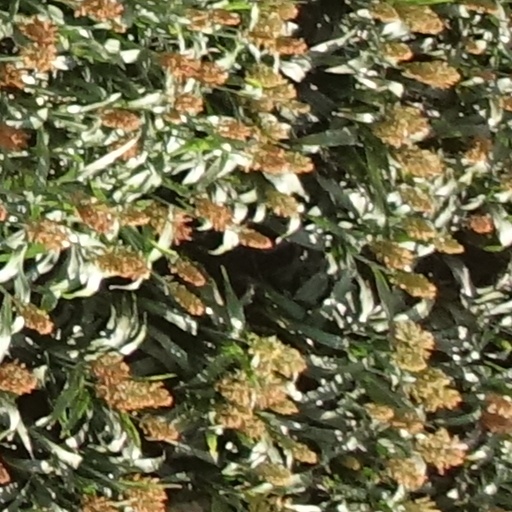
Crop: sorghum